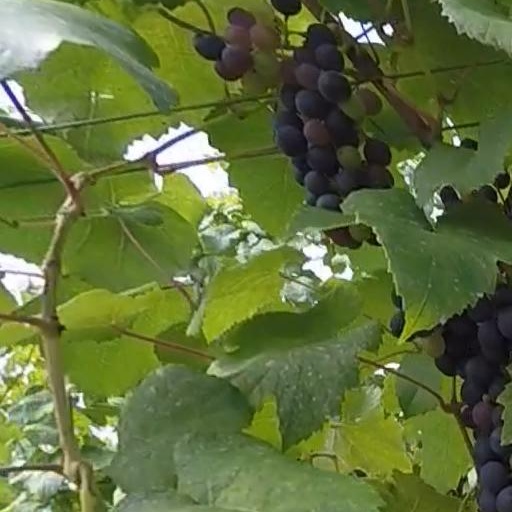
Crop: grape